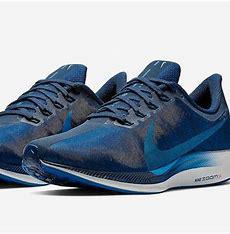
Brand: Nike
Model: Pegasus 41